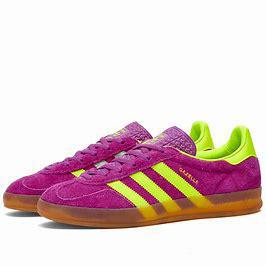
Brand: Adidas
Model: Gazelle